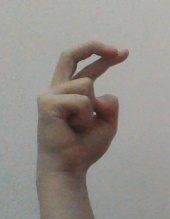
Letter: zay